Virginia Ali

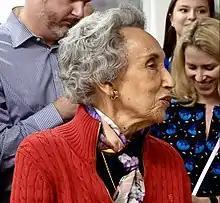
Ali at Ben's Chili Bowl (2019)

Virginia Ali (born December 17, 1933) is an American business owner known for co-founding Ben's Chili Bowl in Washington, D.C.